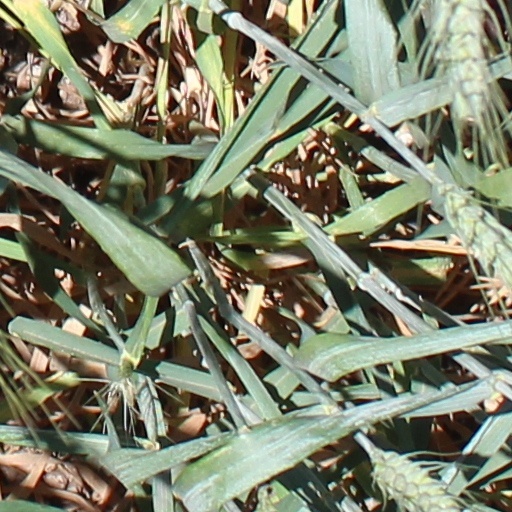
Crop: wheat